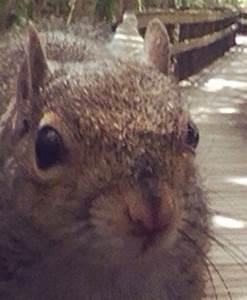
squirrel